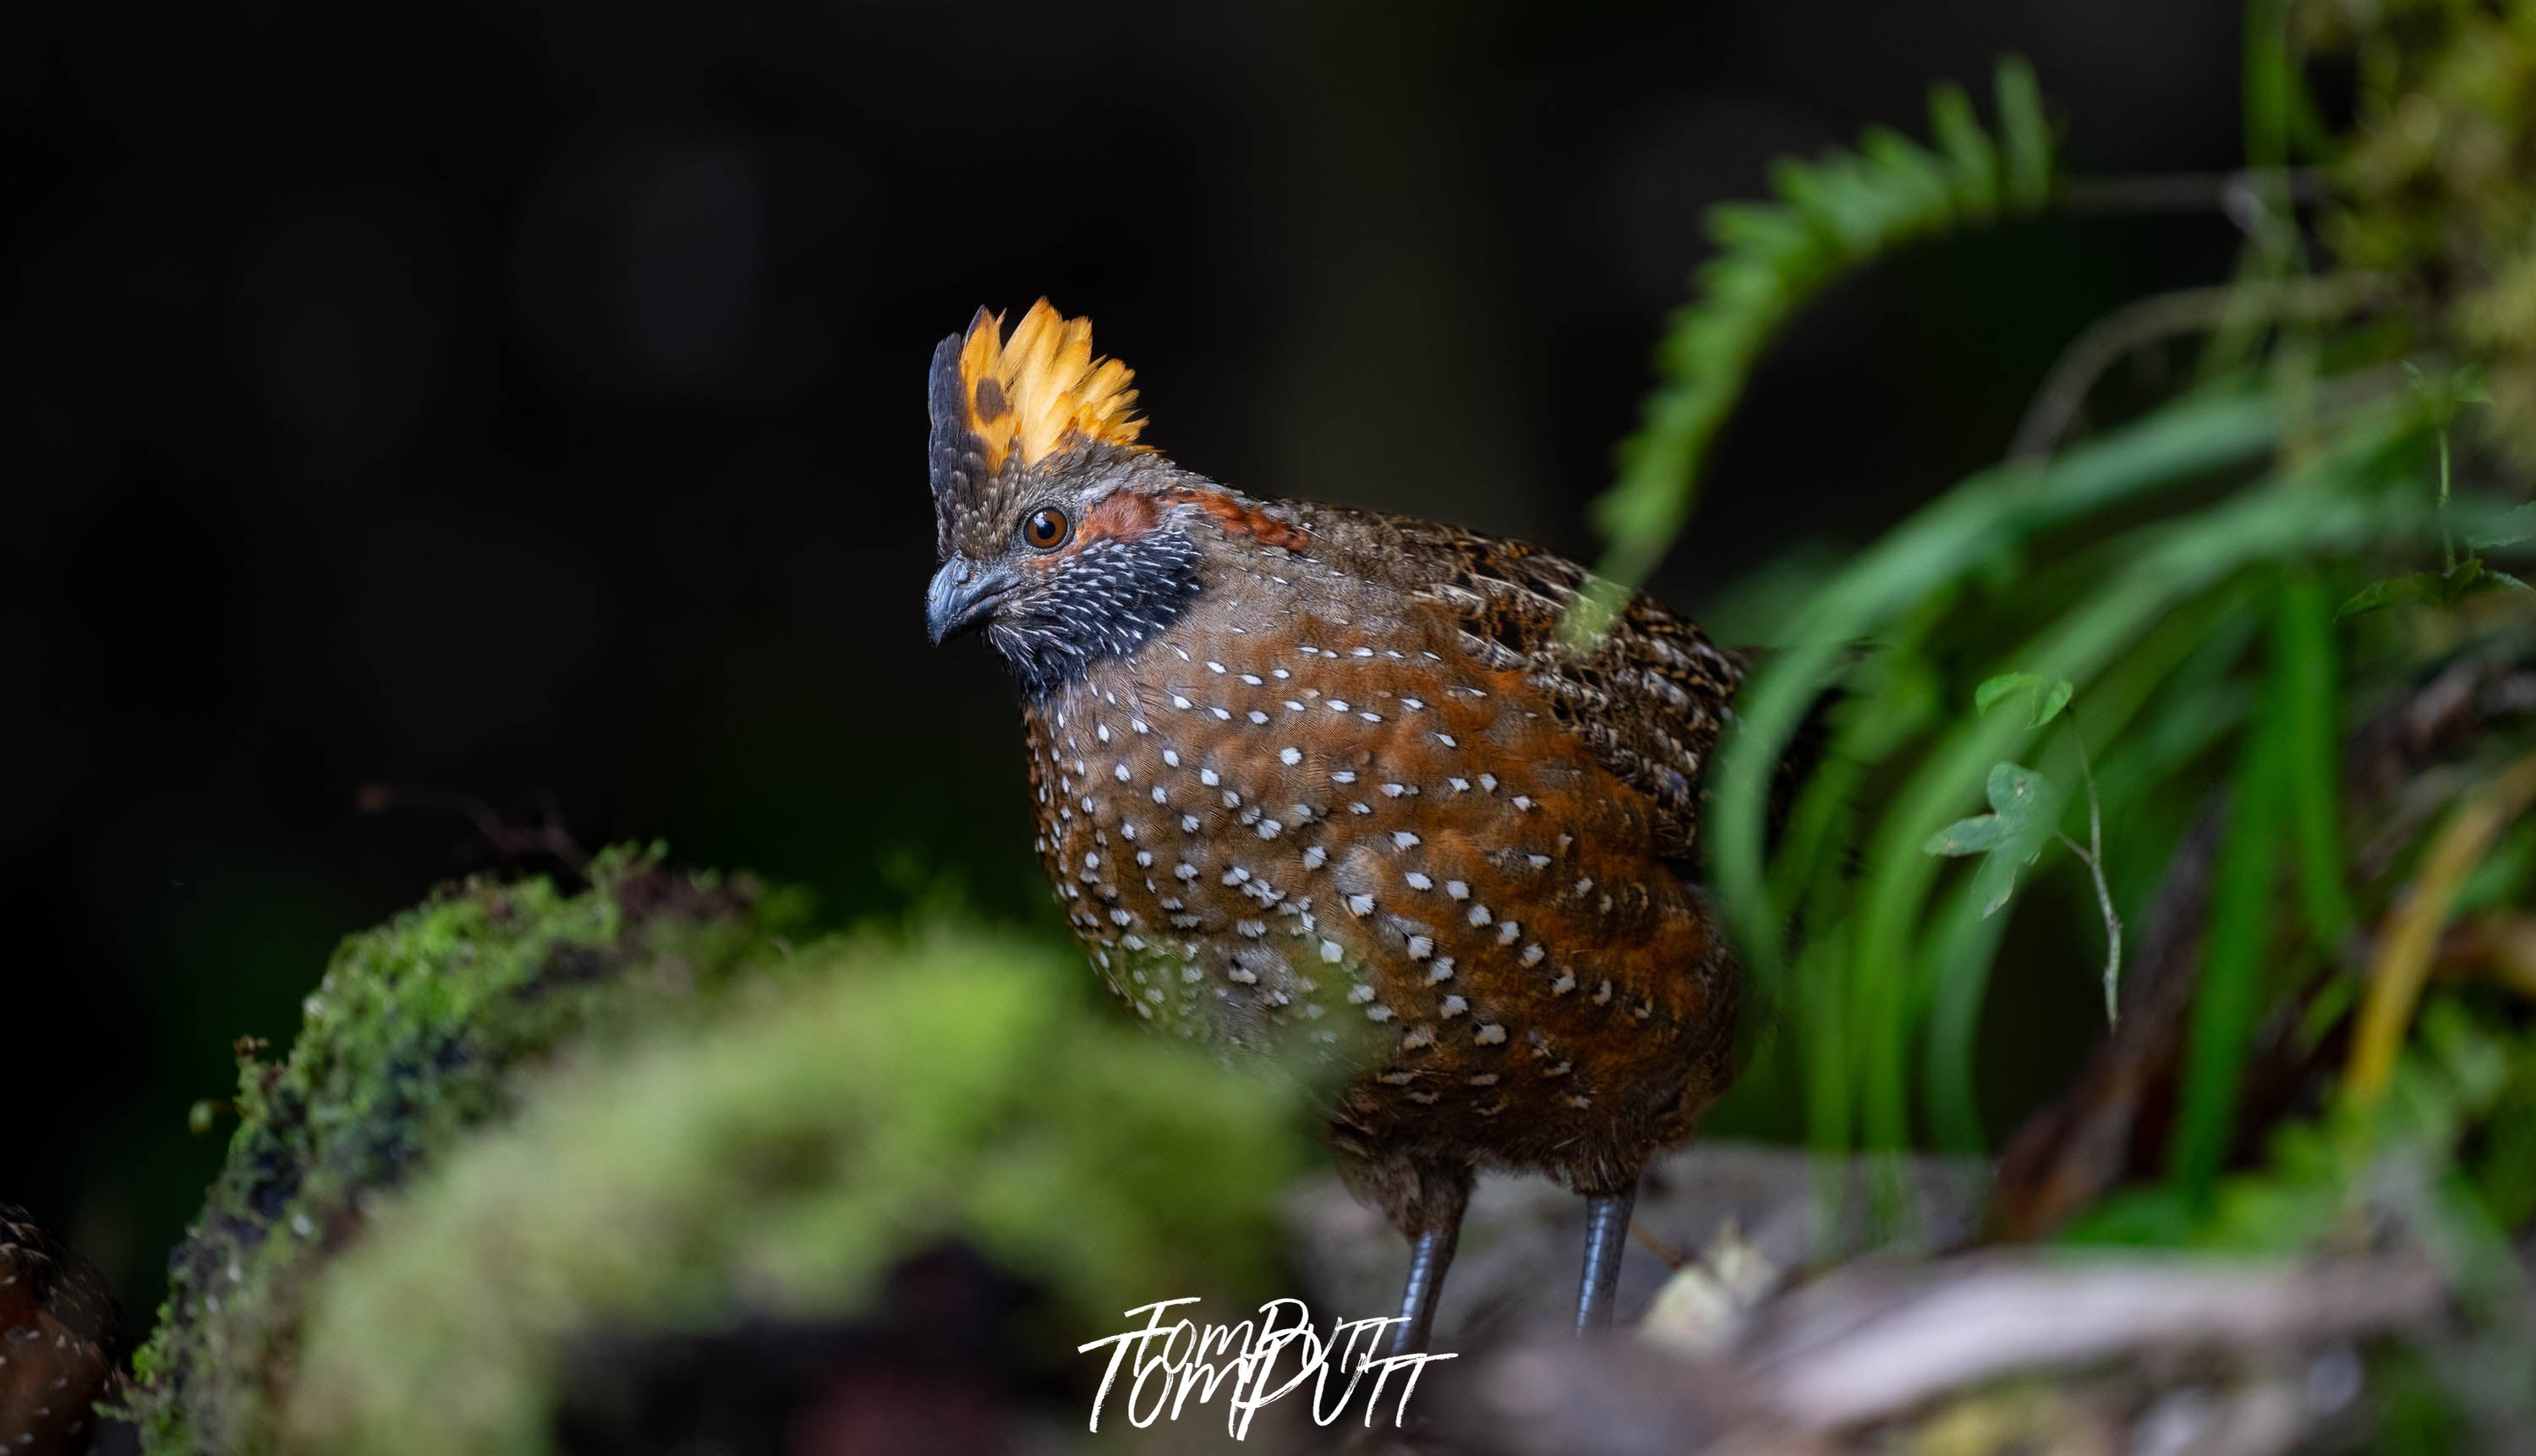
Spotted Wood-quail, Costa Rica
The Spotted Wood-quail is a charming, secretive bird that scurries through the dense forests of Costa Rica like a feathered shadow. With its rich chestnut and brown plumage adorned with delicate white spots, this quail blends perfectly into the forest floor, making it a treat to spot for keen birdwatchers. Found in small, close-knit groups called coveys, these birds are highly social, often communicating with soft whistles as they forage for seeds, insects, and fruit. Their low, melodic calls echo through the underbrush, adding a peaceful soundtrack to the forest. Though shy and often elusive, catching a glimpse of the Spotted Wood-quail as it darts across a trail is like discovering a hidden gem of Costa Rica’s avian world.
Brand: Tom Putt
Category: Media > Videos